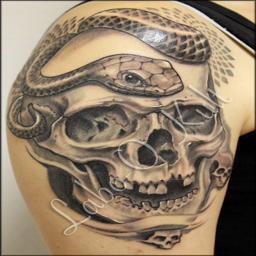
i like the snakes face and texture in background